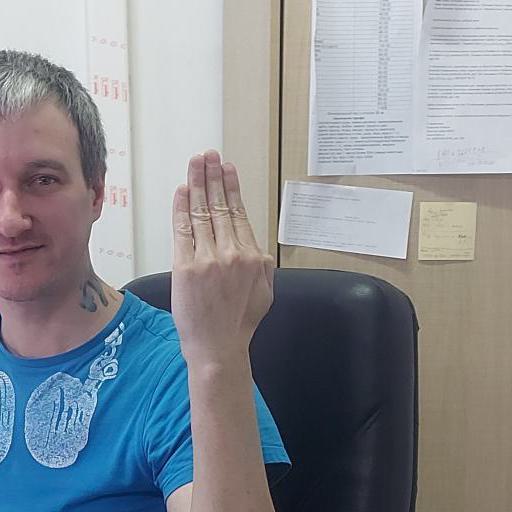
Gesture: stop_inverted